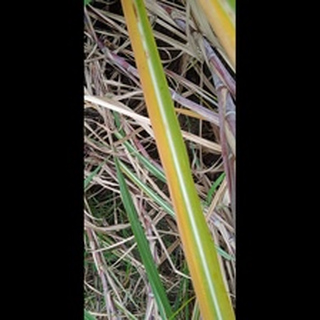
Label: sugarcane_yellow_leaf_disease